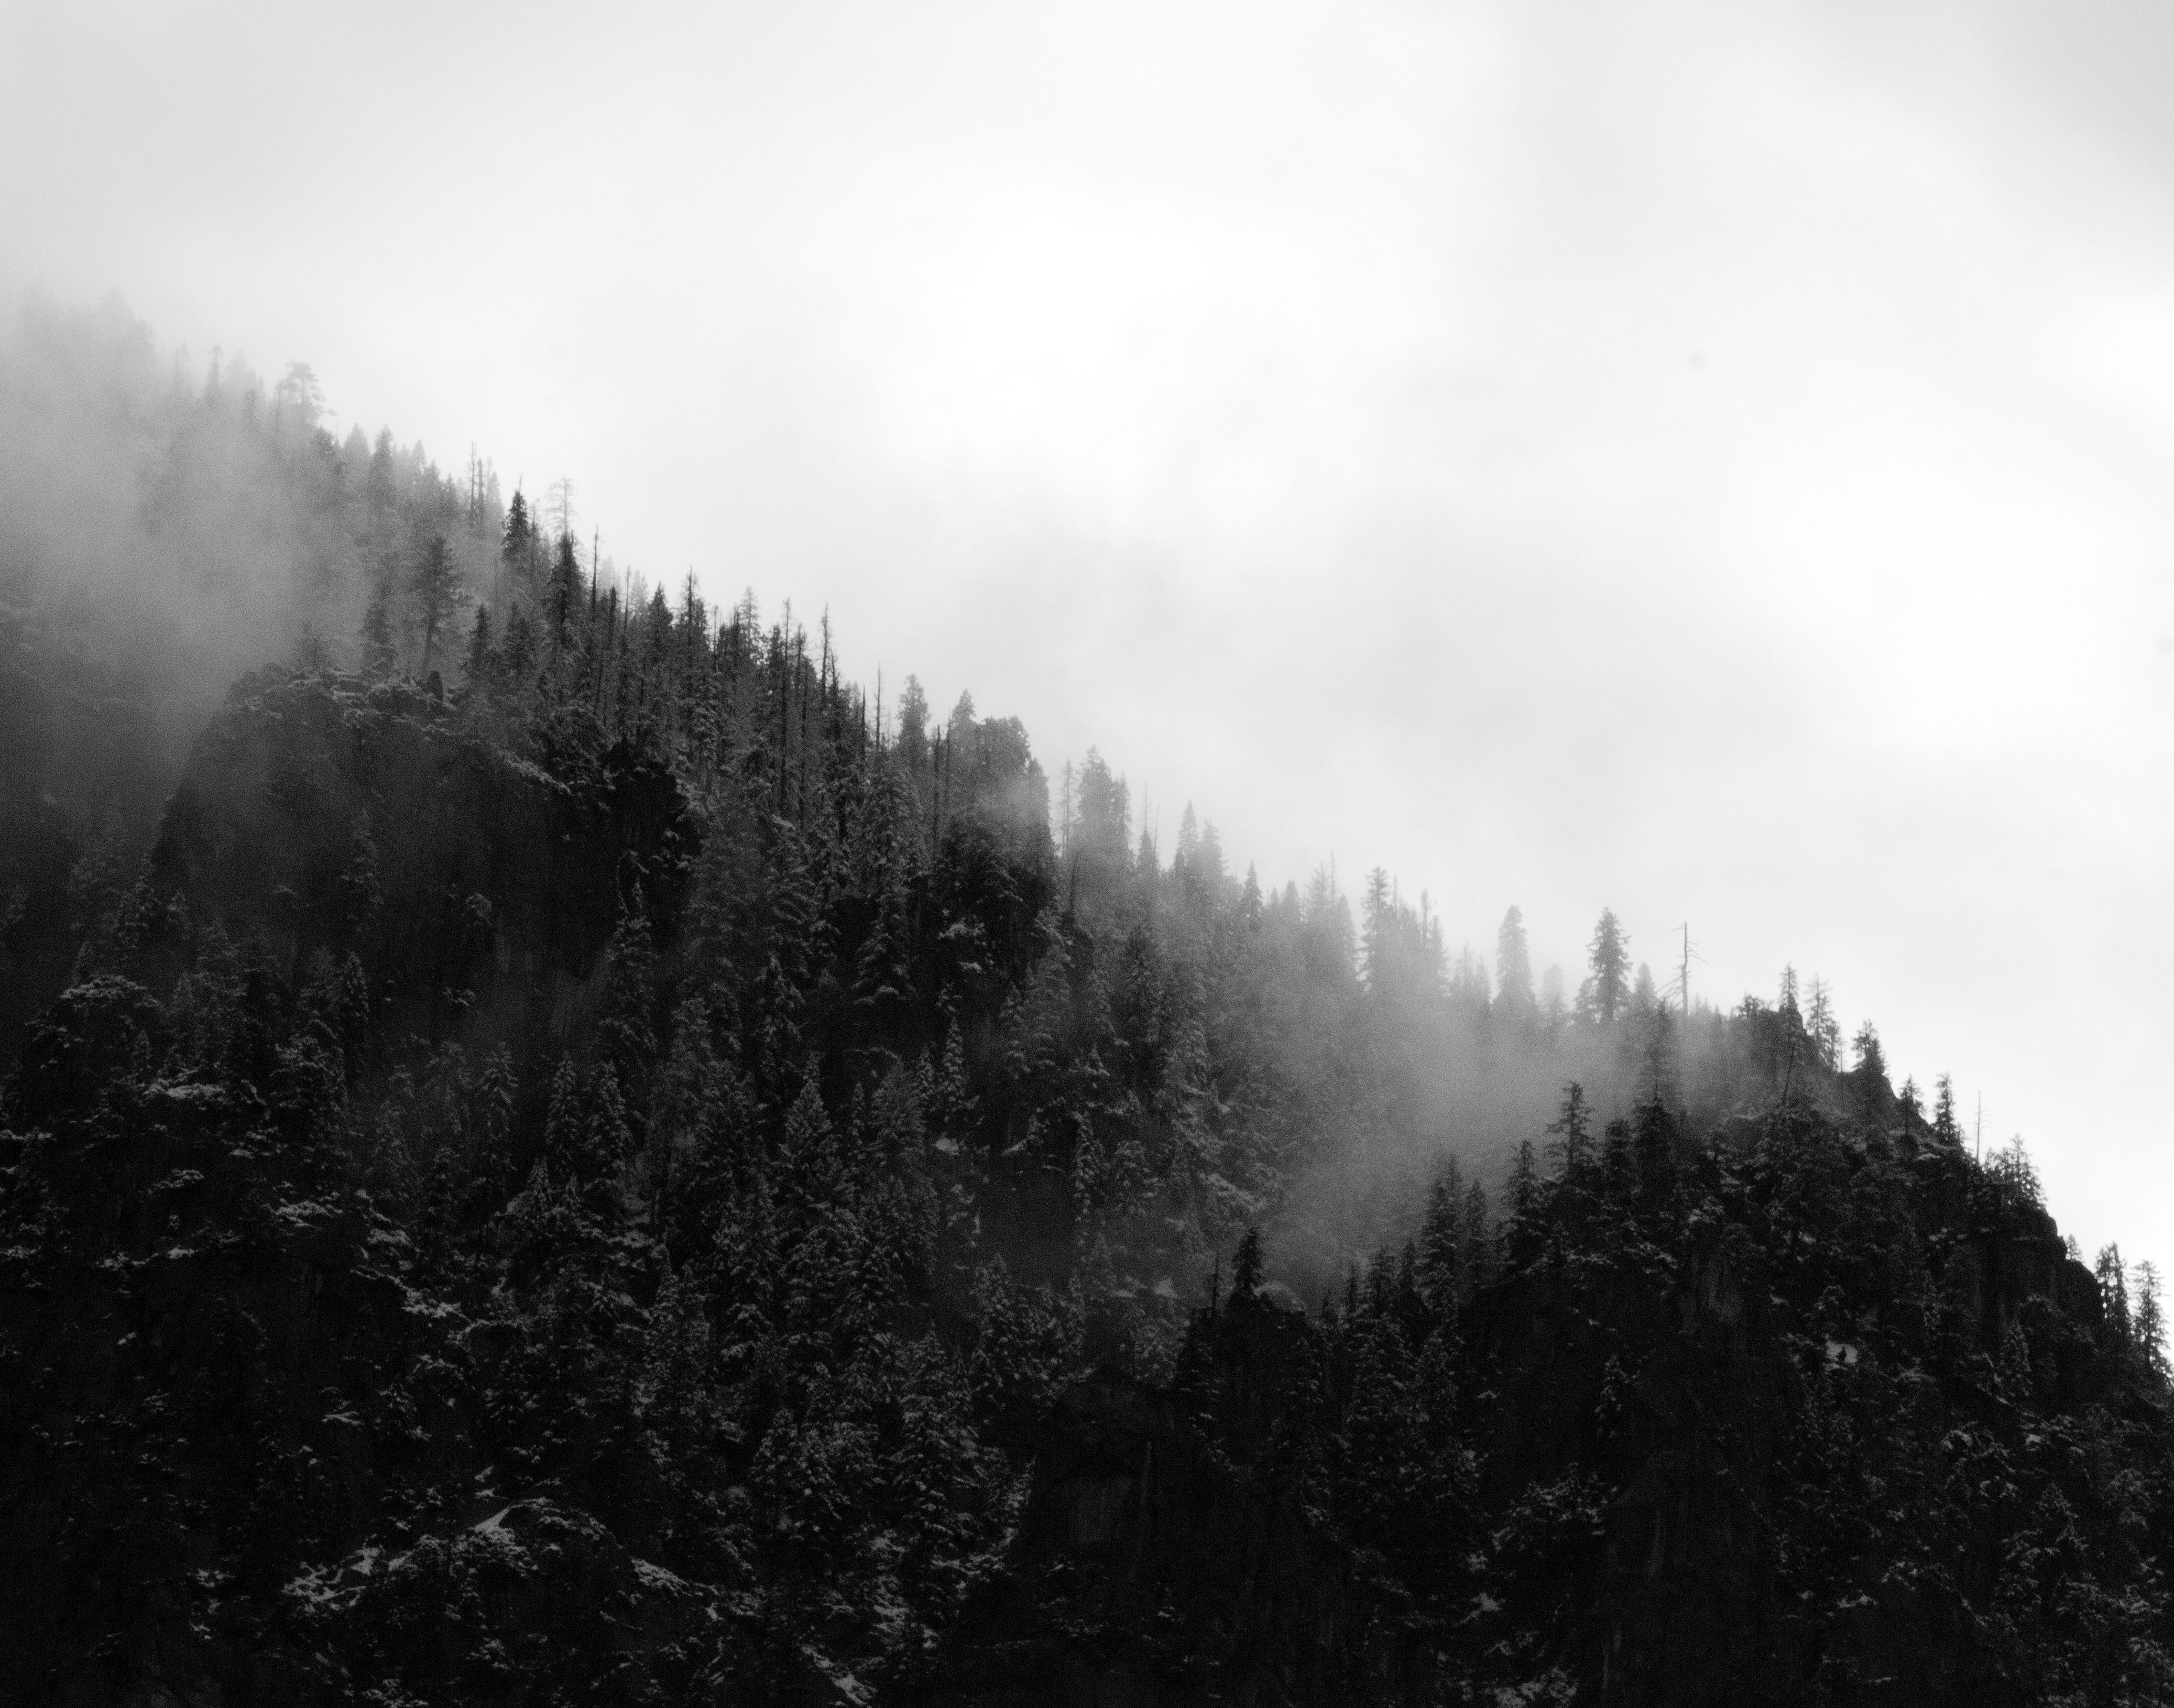
atmospheric phenomenon, mist, black, white, sky, fog, tree, mountainous landforms, mountain, black and white, cloud, atmosphere, monochrome, morning, monochrome photography, forest, hill, hill station, stock photography, haze, photography, mountain range, tropical and subtropical coniferous forests, winter, landscape, plant, spruce fir forest, ridge, pine family